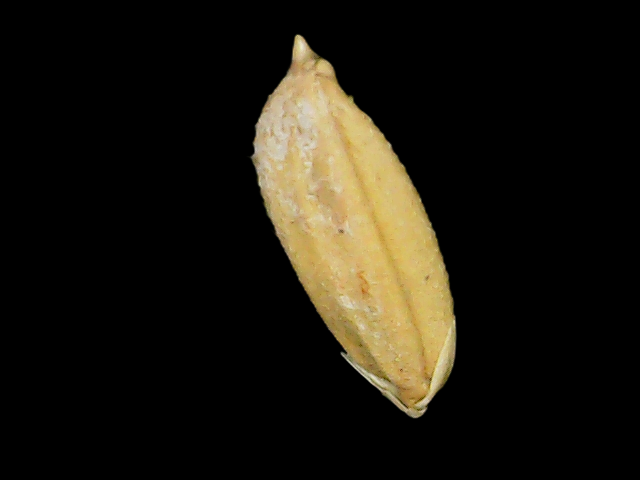
Rice variety: Binadhan10